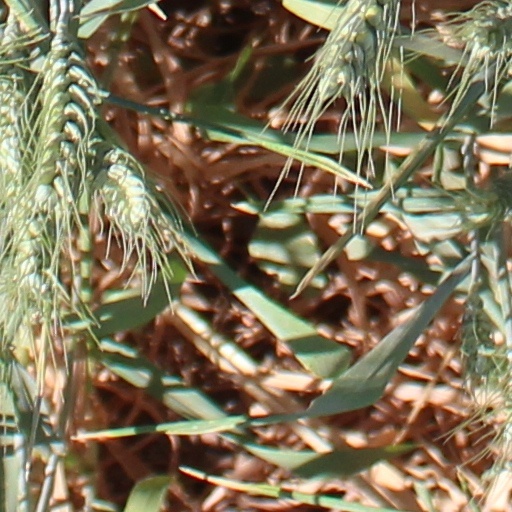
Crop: wheat